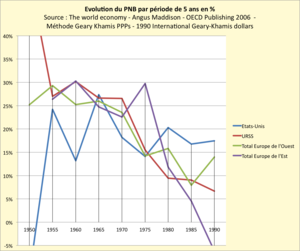
Graphique montrant l'évolution du PNB en
L’expression bloc de l’Est désigne l’ensemble des régimes communistes instaurés après la Seconde Guerre mondiale dans les pays d’Europe placés sous le contrôle plus ou moins direct de l’Union soviétique et situés à l’Est du Rideau de fer. D’autres désignations sont aussi utilisées, les plus courantes étant pays de l’Est ou pays satellites de l’URSS, mais aussi bloc soviétique, bloc communiste, bloc socialiste ou camp socialiste ; pour leur part, les partis communistes préféraient l’expression « démocraties populaires » visant à accréditer l’idée que ces régimes, dont la praxis était coercitive, autoritaire et répressive, permettaient mieux aux peuples d'exprimer leur souveraineté que les pays parlementaires d’Europe occidentale soumis à l’« exploitation capitaliste ».